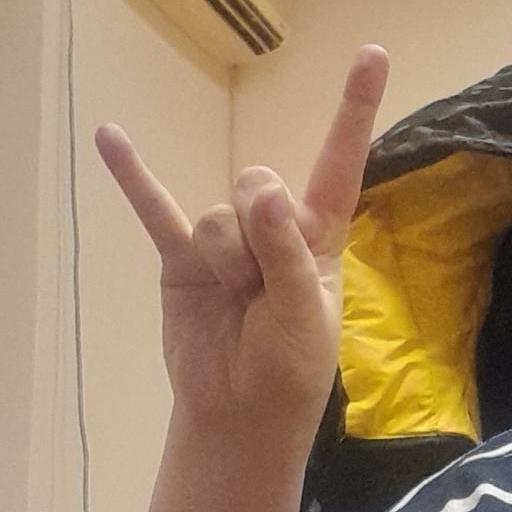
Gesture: rock